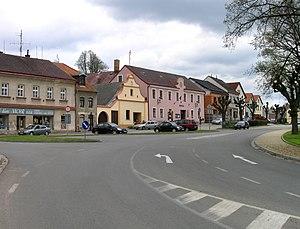
Horní Cerekev est une ville du district de Pelhřimov, dans la région de Vysočina, en République tchèque. Sa population s'élevait à 1 822 habitants en 2019.